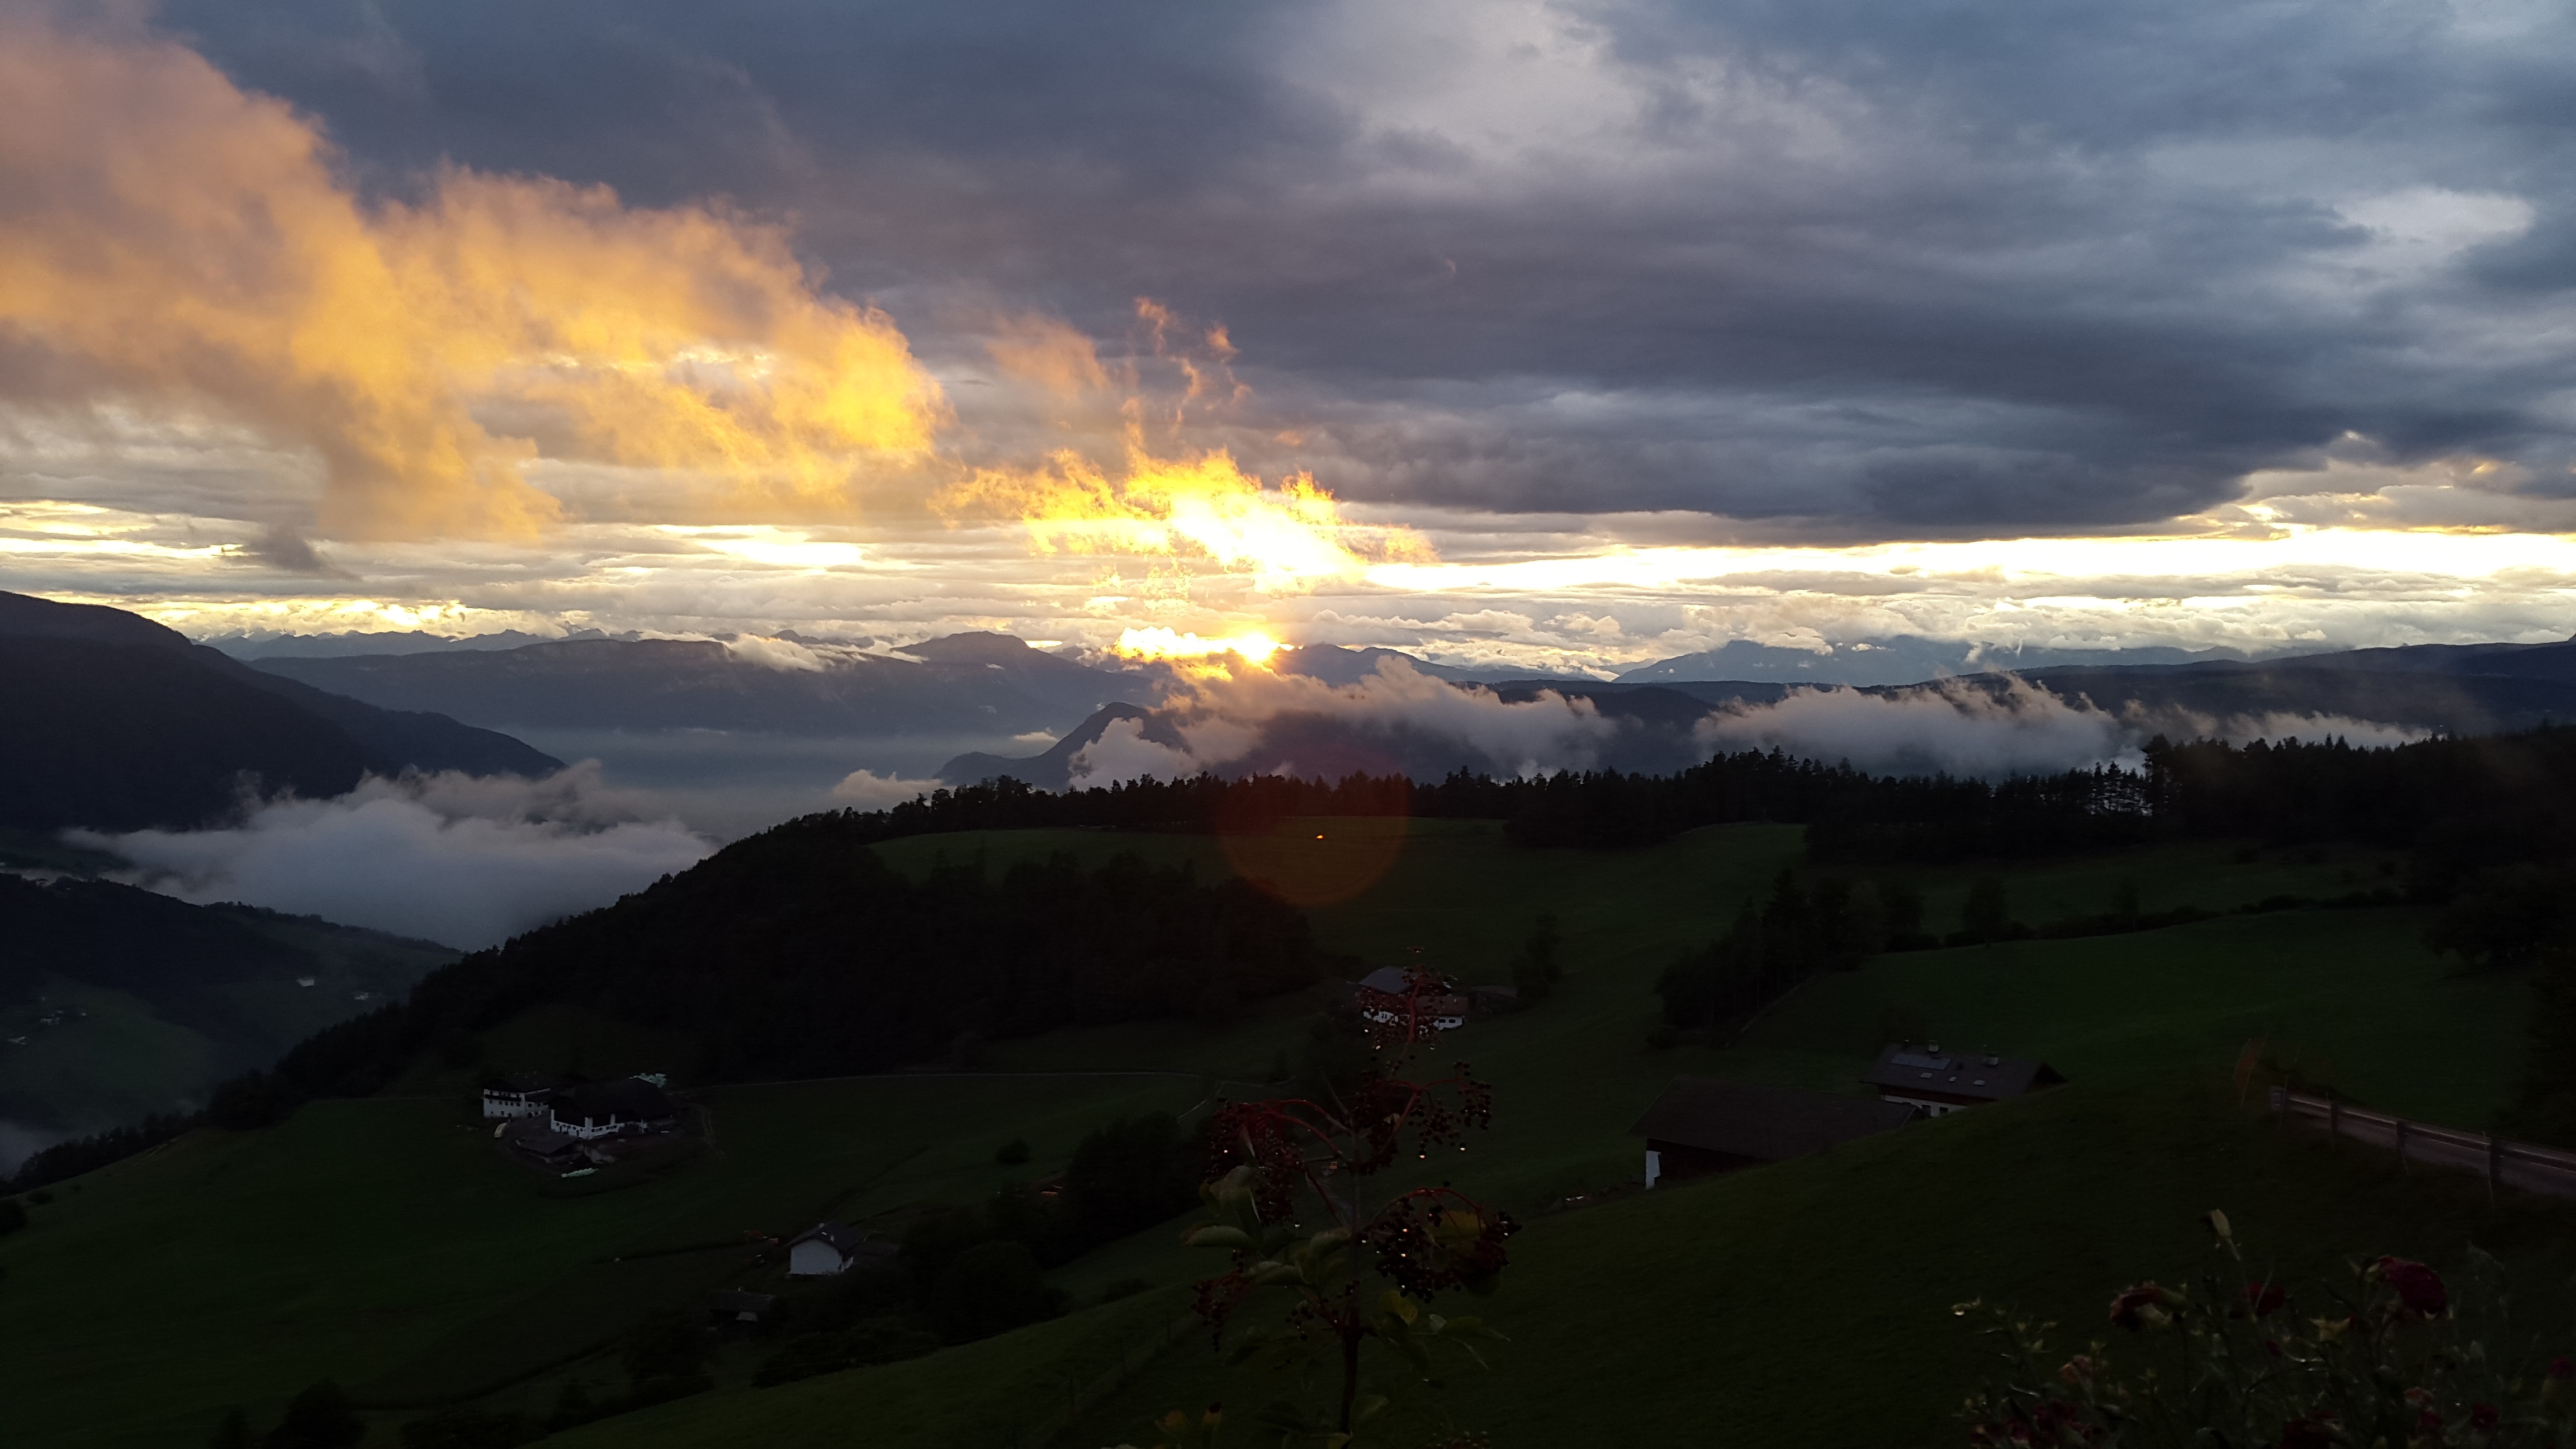
landscape, horizon, mountain, cloud, sky, sunrise, sunset, sunlight, morning, hill, dawn, mountain range, dusk, evening, clouds, mountains, orange sky, aerial photography, meteorological phenomenon, atmospheric phenomenon, atmosphere of earth, mountainous landforms